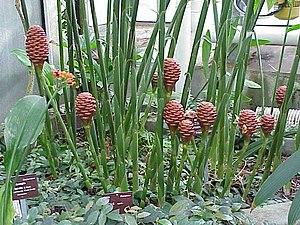
Les Zingiberaceae sont une famille de plantes à fleurs monocotylédones regroupant environ 1600 espèces réparties en une cinquantaine de genres.